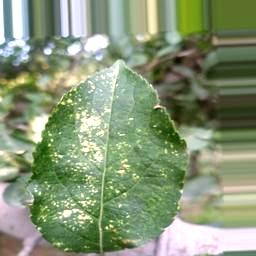
Label: Apple_Mosaic